Adela Žgur

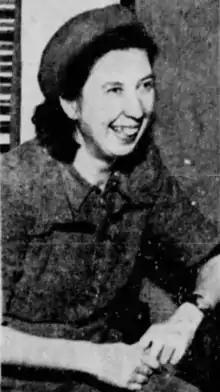
Adela Žgur, Yugoslav (Slovenian) academic during a 1952 tour of educational facilities in the U.S.

Adela Žgur (22 October 1909 – 3 August 1992) was a Slovene academic, who prepared the first English textbooks for secondary students in Slovenia. Holding degrees in German and English language and literature, much of her published work was translation-based. During World War II, because of her work with the Liberation Front, she was imprisoned. At the end of the war, she served as a translator at the Paris Peace Conference of 1946. In 1951, she was awarded a Carnegie Fellowship and spent a year observing educational practices in the United States.